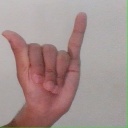
अक्षर: य